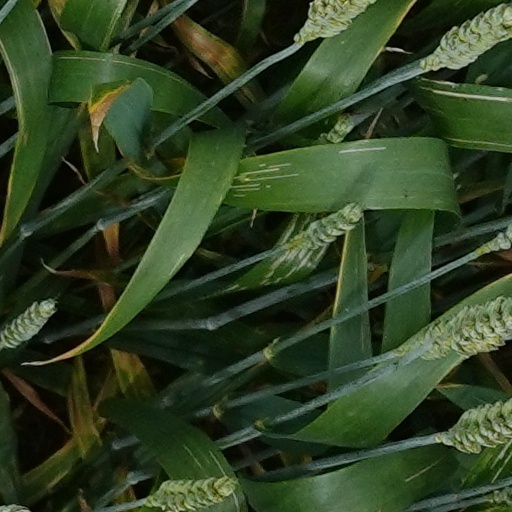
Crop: wheat